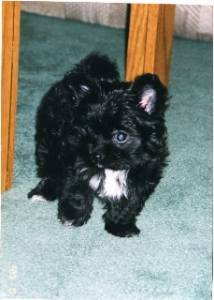
Breed: yorkshire terrier